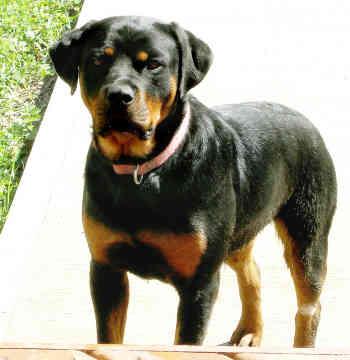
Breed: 224-n000060-Rottweiler